Answer in natural language. Considering the relative positions, is Window to the left or right of sixdrawer dresser in gray? Choose between the following options: right or left
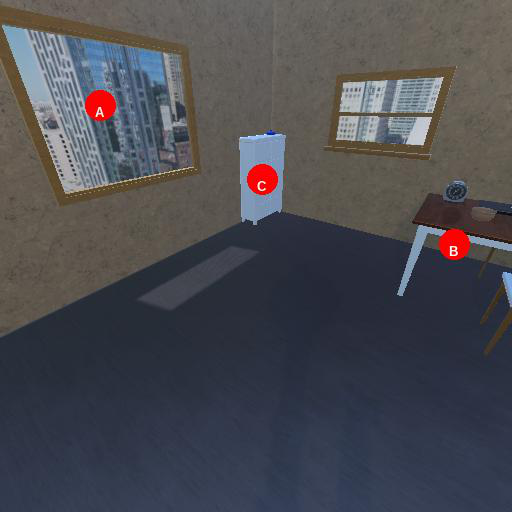
<answer>left</answer>